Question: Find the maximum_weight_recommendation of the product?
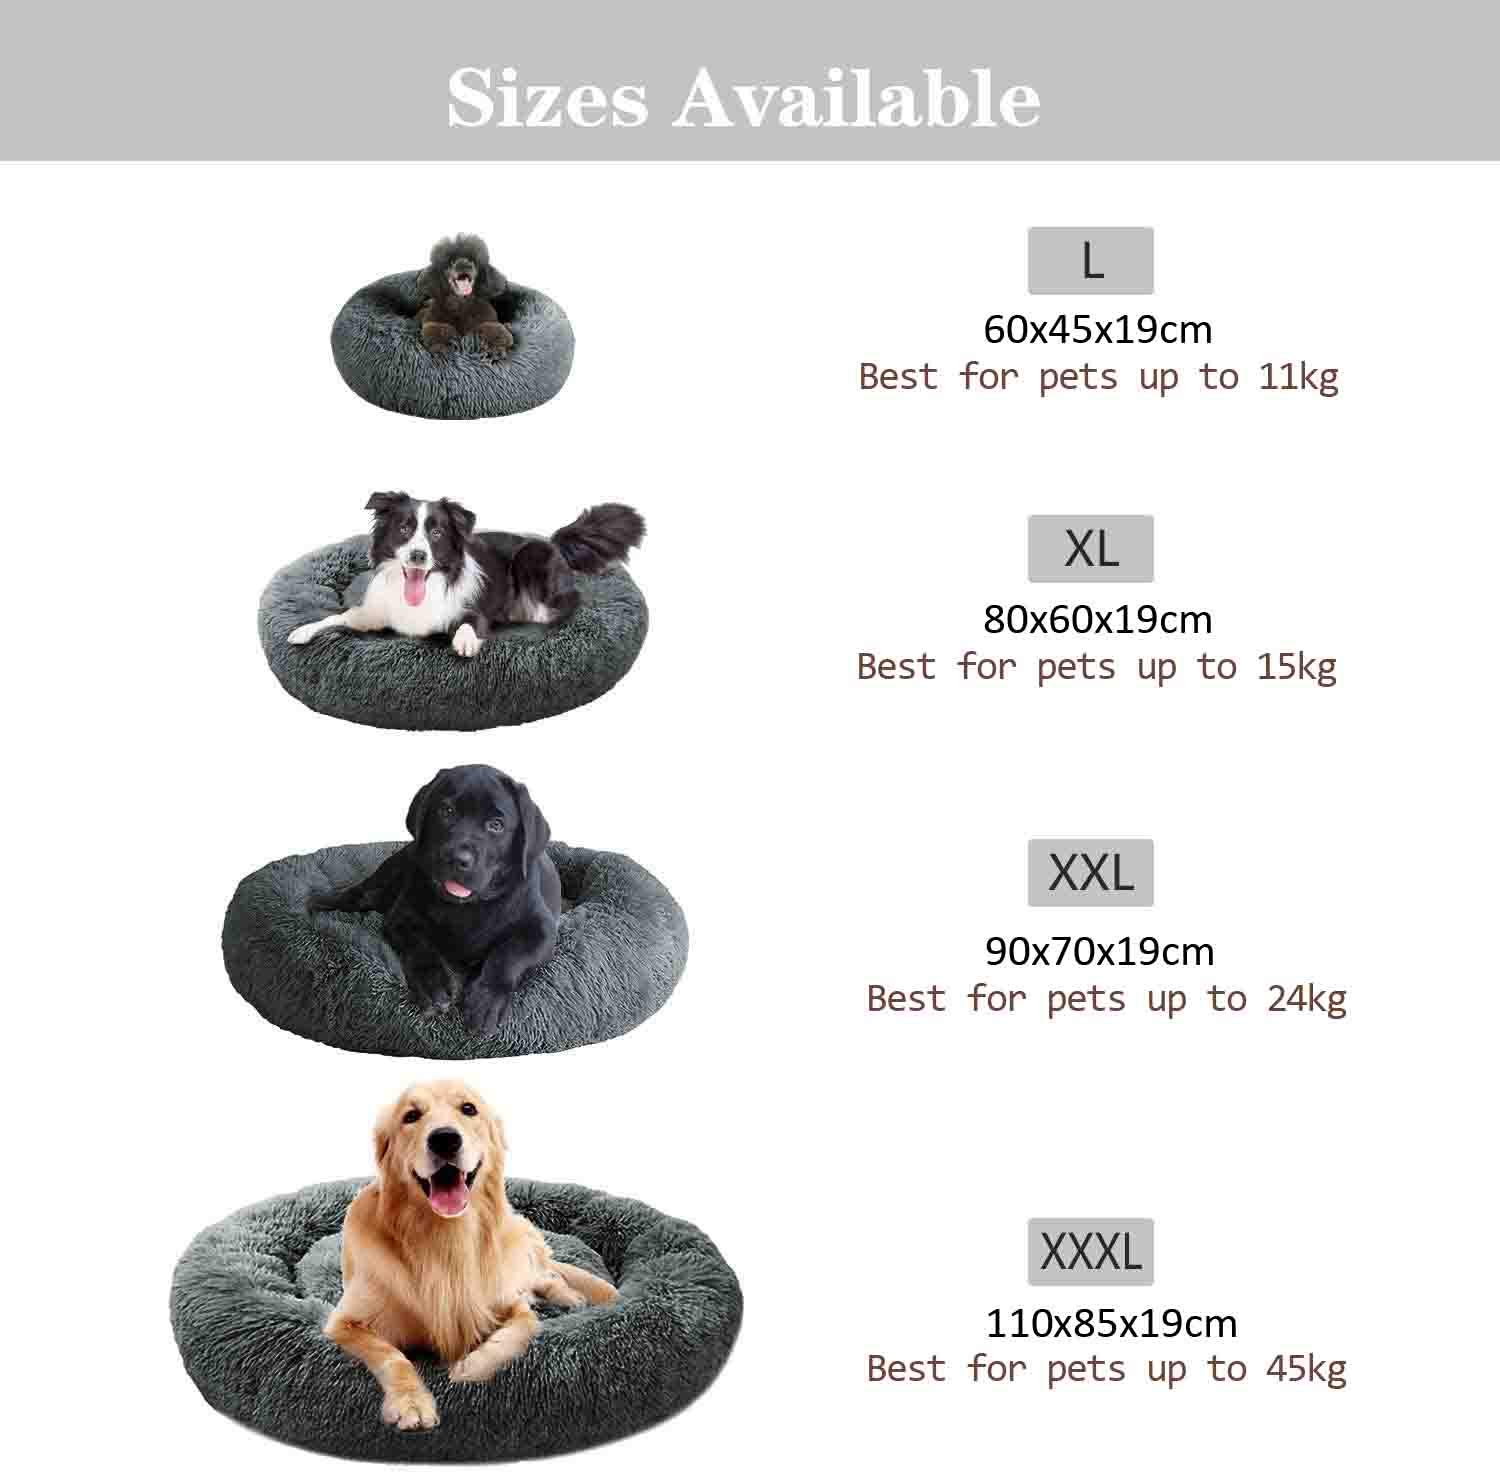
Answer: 45 kilogram